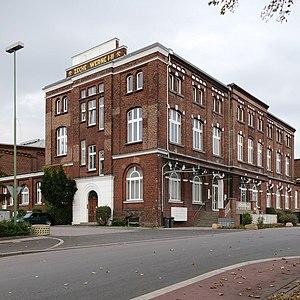
Werne est une ville d'Allemagne située dans le Land de Rhénanie-du-Nord-Westphalie et dans l'arrondissement d'Unna. Elle se trouve sur la rivière Lippe.